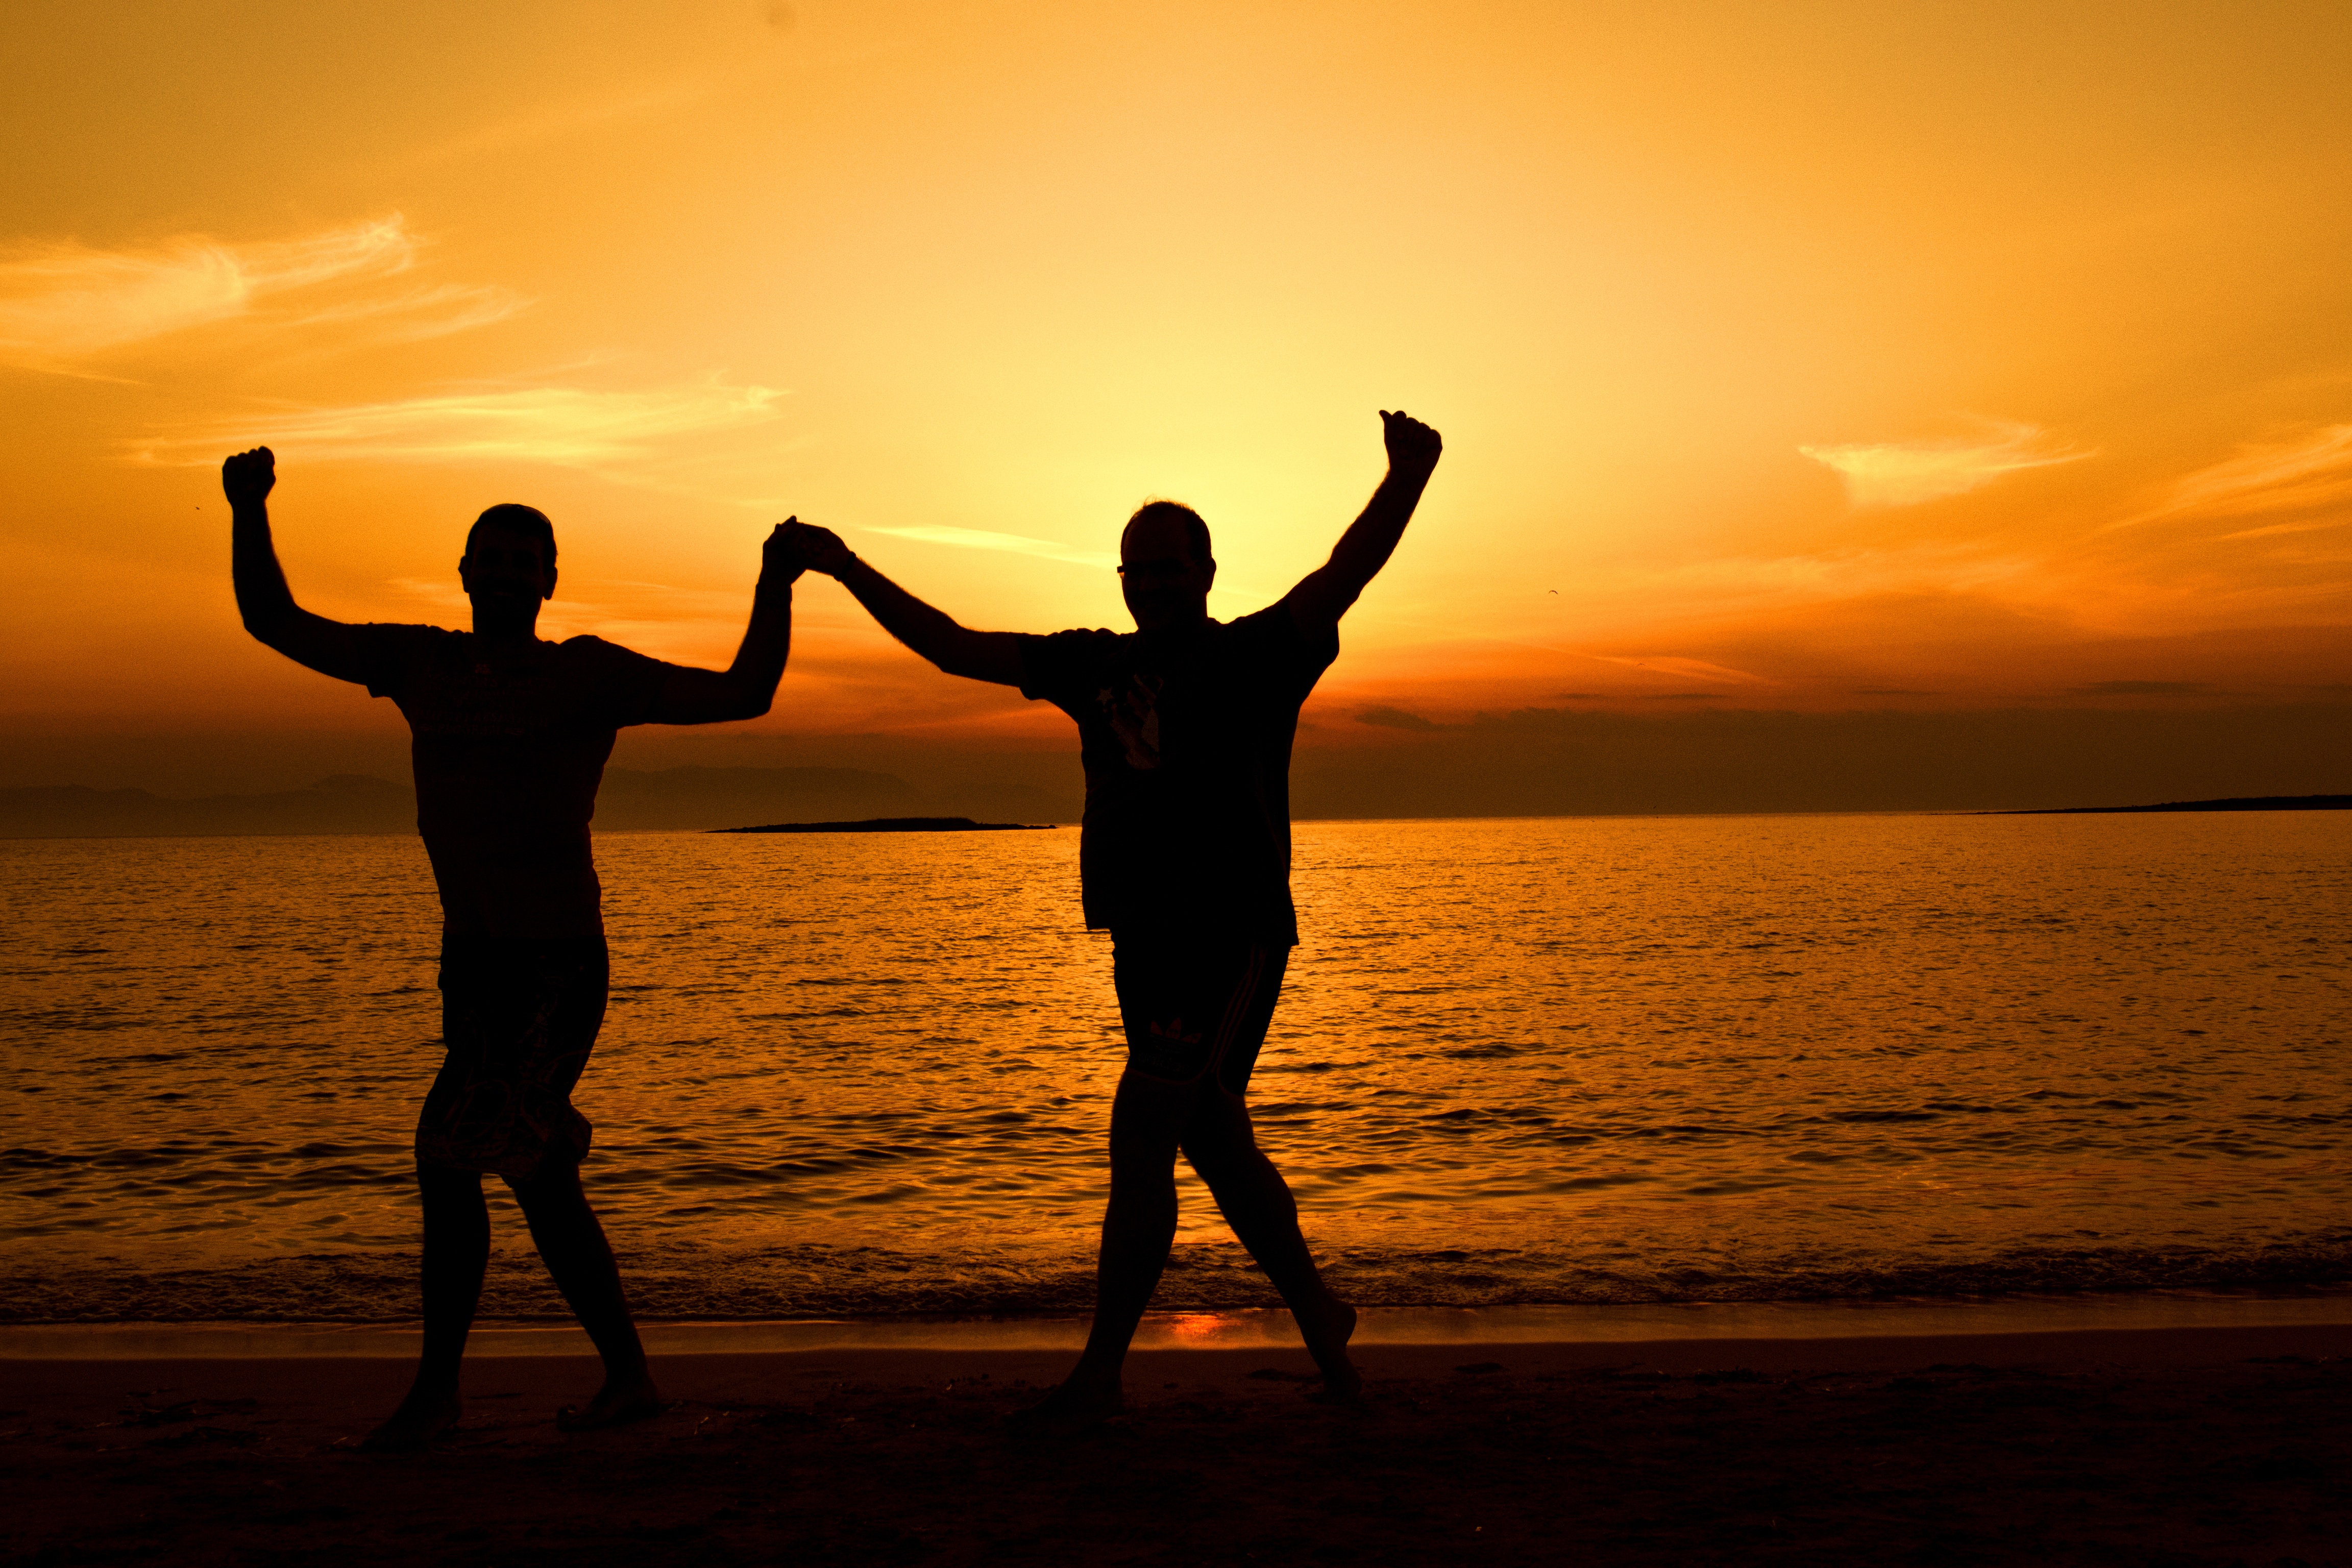
beach, landscape, sea, water, nature, ocean, horizon, silhouette, sky, sun, sunrise, sunset, sunlight, morning, summer, vacation, love, evening, dance, seascape, calm, fire, romance, romantic, friendship, leisure, fun, happiness, greece, scene, silhouettes, afterglow, warm colors, orange sky, stock photography, physical fitness, greek dancing at sunset, zorba